Kaval

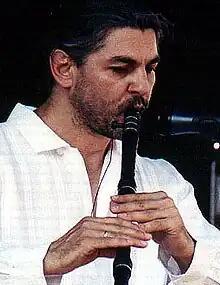
Bulgarian kaval player Theodosii Spassov performing on kaval

The kaval is a chromatic end-blown oblique flute traditionally played throughout the Balkans (in Albania, Romania, Bulgaria, Southern Serbia, Kosovo, North Macedonia, Northern Greece, and elsewhere) and Anatolia (including Turkey and Armenia). The kaval is primarily associated with mountain shepherds.